Mikawa-Ōno Station

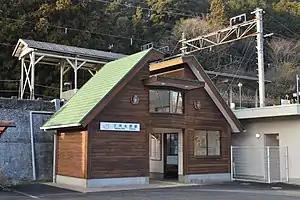
Mikawa-Ōno Station in December 2018

is a railway station in the city of Shinshiro, Aichi Prefecture, Japan, operated by Central Japan Railway Company (JR Tōkai).